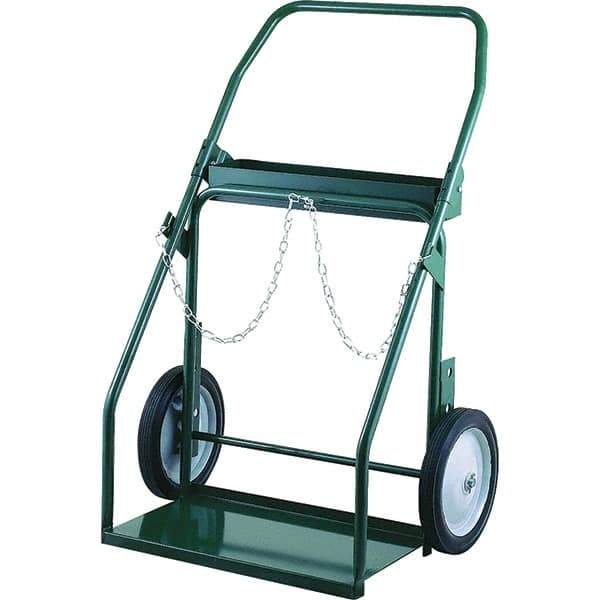
Harper Trucks - 45-1/2" OAH Hand Truck - Swept Back Handle, Semi-Pneumatic Wheels
Item #: 89762389 Brand: Harper Trucks Model #: 312-25 Exact Tooling IR#: 04 Product Specifications Handle Type Swept Back WheelType Semi-Pneumatic Overall Height (Inch) 45-1/2 Overall Width (Inch) 30 Wheel Diameter (Inch) 12 Wheel Width (Inch) 1-3/4
Brand: Harper Trucks
Category: Hardware > Tools > Dollies & Hand Trucks > Convertible Hand Trucks